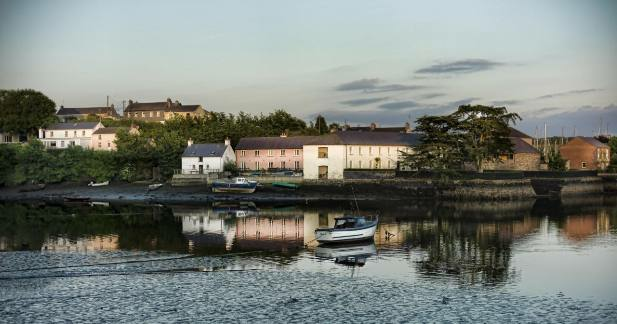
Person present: No